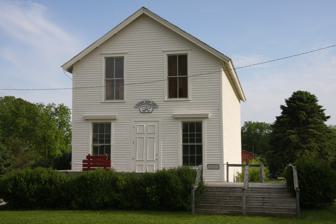
Building: Pleasant Grove Masonic Lodge
Country: United States of America
Year built: 1868
United States historic place Pleasant Grove Masonic Lodge U.S. National Register of Historic Places Show map of Minnesota Show map of the United States Nearest city Stewartville, Minnesota Coordinates 43°52′12″N 92°23′4″W / 43.87000°N 92.38444°W / 43.87000; -92.38444 Area less than one acre Built 1868 NRHP reference No. 80002102 Added to NRHP October 10, 1980 The Masonic Lodge in Stewartville, Minnesota , United States, is a building from 1868. It was listed on the National Register of Historic Places in 1980. References